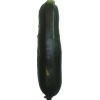
Label: dark_zucchini